Richard Levins

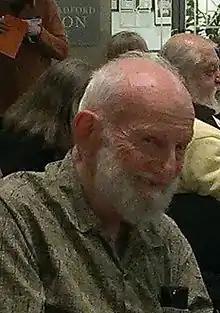
Levins in 2015

Richard Levins (June 1, 1930 – January 19, 2016) was a Marxist biologist, a population geneticist, biomathematician, mathematical ecologist, and philosopher of science who researched diversity in human populations. Until his death, Levins was a university professor at the Harvard T.H. Chan School of Public Health and a long-time political activist. He was best known for his work on evolution and complexity in changing environments and on metapopulations.